Tony Renna

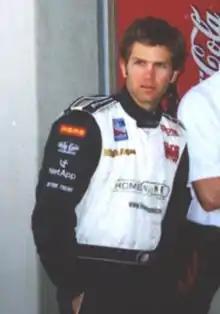
Renna at the Indianapolis Motor Speedway in May 2003

Anthony James Renna (November 23, 1976 – October 22, 2003) was an American racing driver who competed in Indy Lights and the Indy Racing League (IRL) from 1998 to 2003. Renna began competitive racing at the age of six, winning 252 races and two national quarter-midget championships before the age of 15. Renna progressed to car racing at 16, competing for three years in the Barber Dodge Pro Series and partnering with stock car driver Jerry Nadeau to finish second for the United States team at the 1996 EFDA Nations Cup. He progressed to Championship Auto Racing Teams' developmental series Indy Lights, winning one race during his three seasons in the championship from 1998 to 2000.